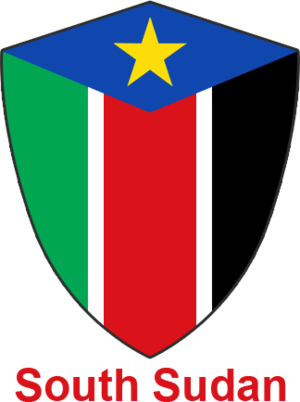
Sydsudans fodboldforbund
Logo
South Sudan Football Association er det styrende organ for fodbold i Sydsudan. Den blev etableret i april 2011, og blev i maj 2012 optaget i det internationale fodboldforbund FIFA.